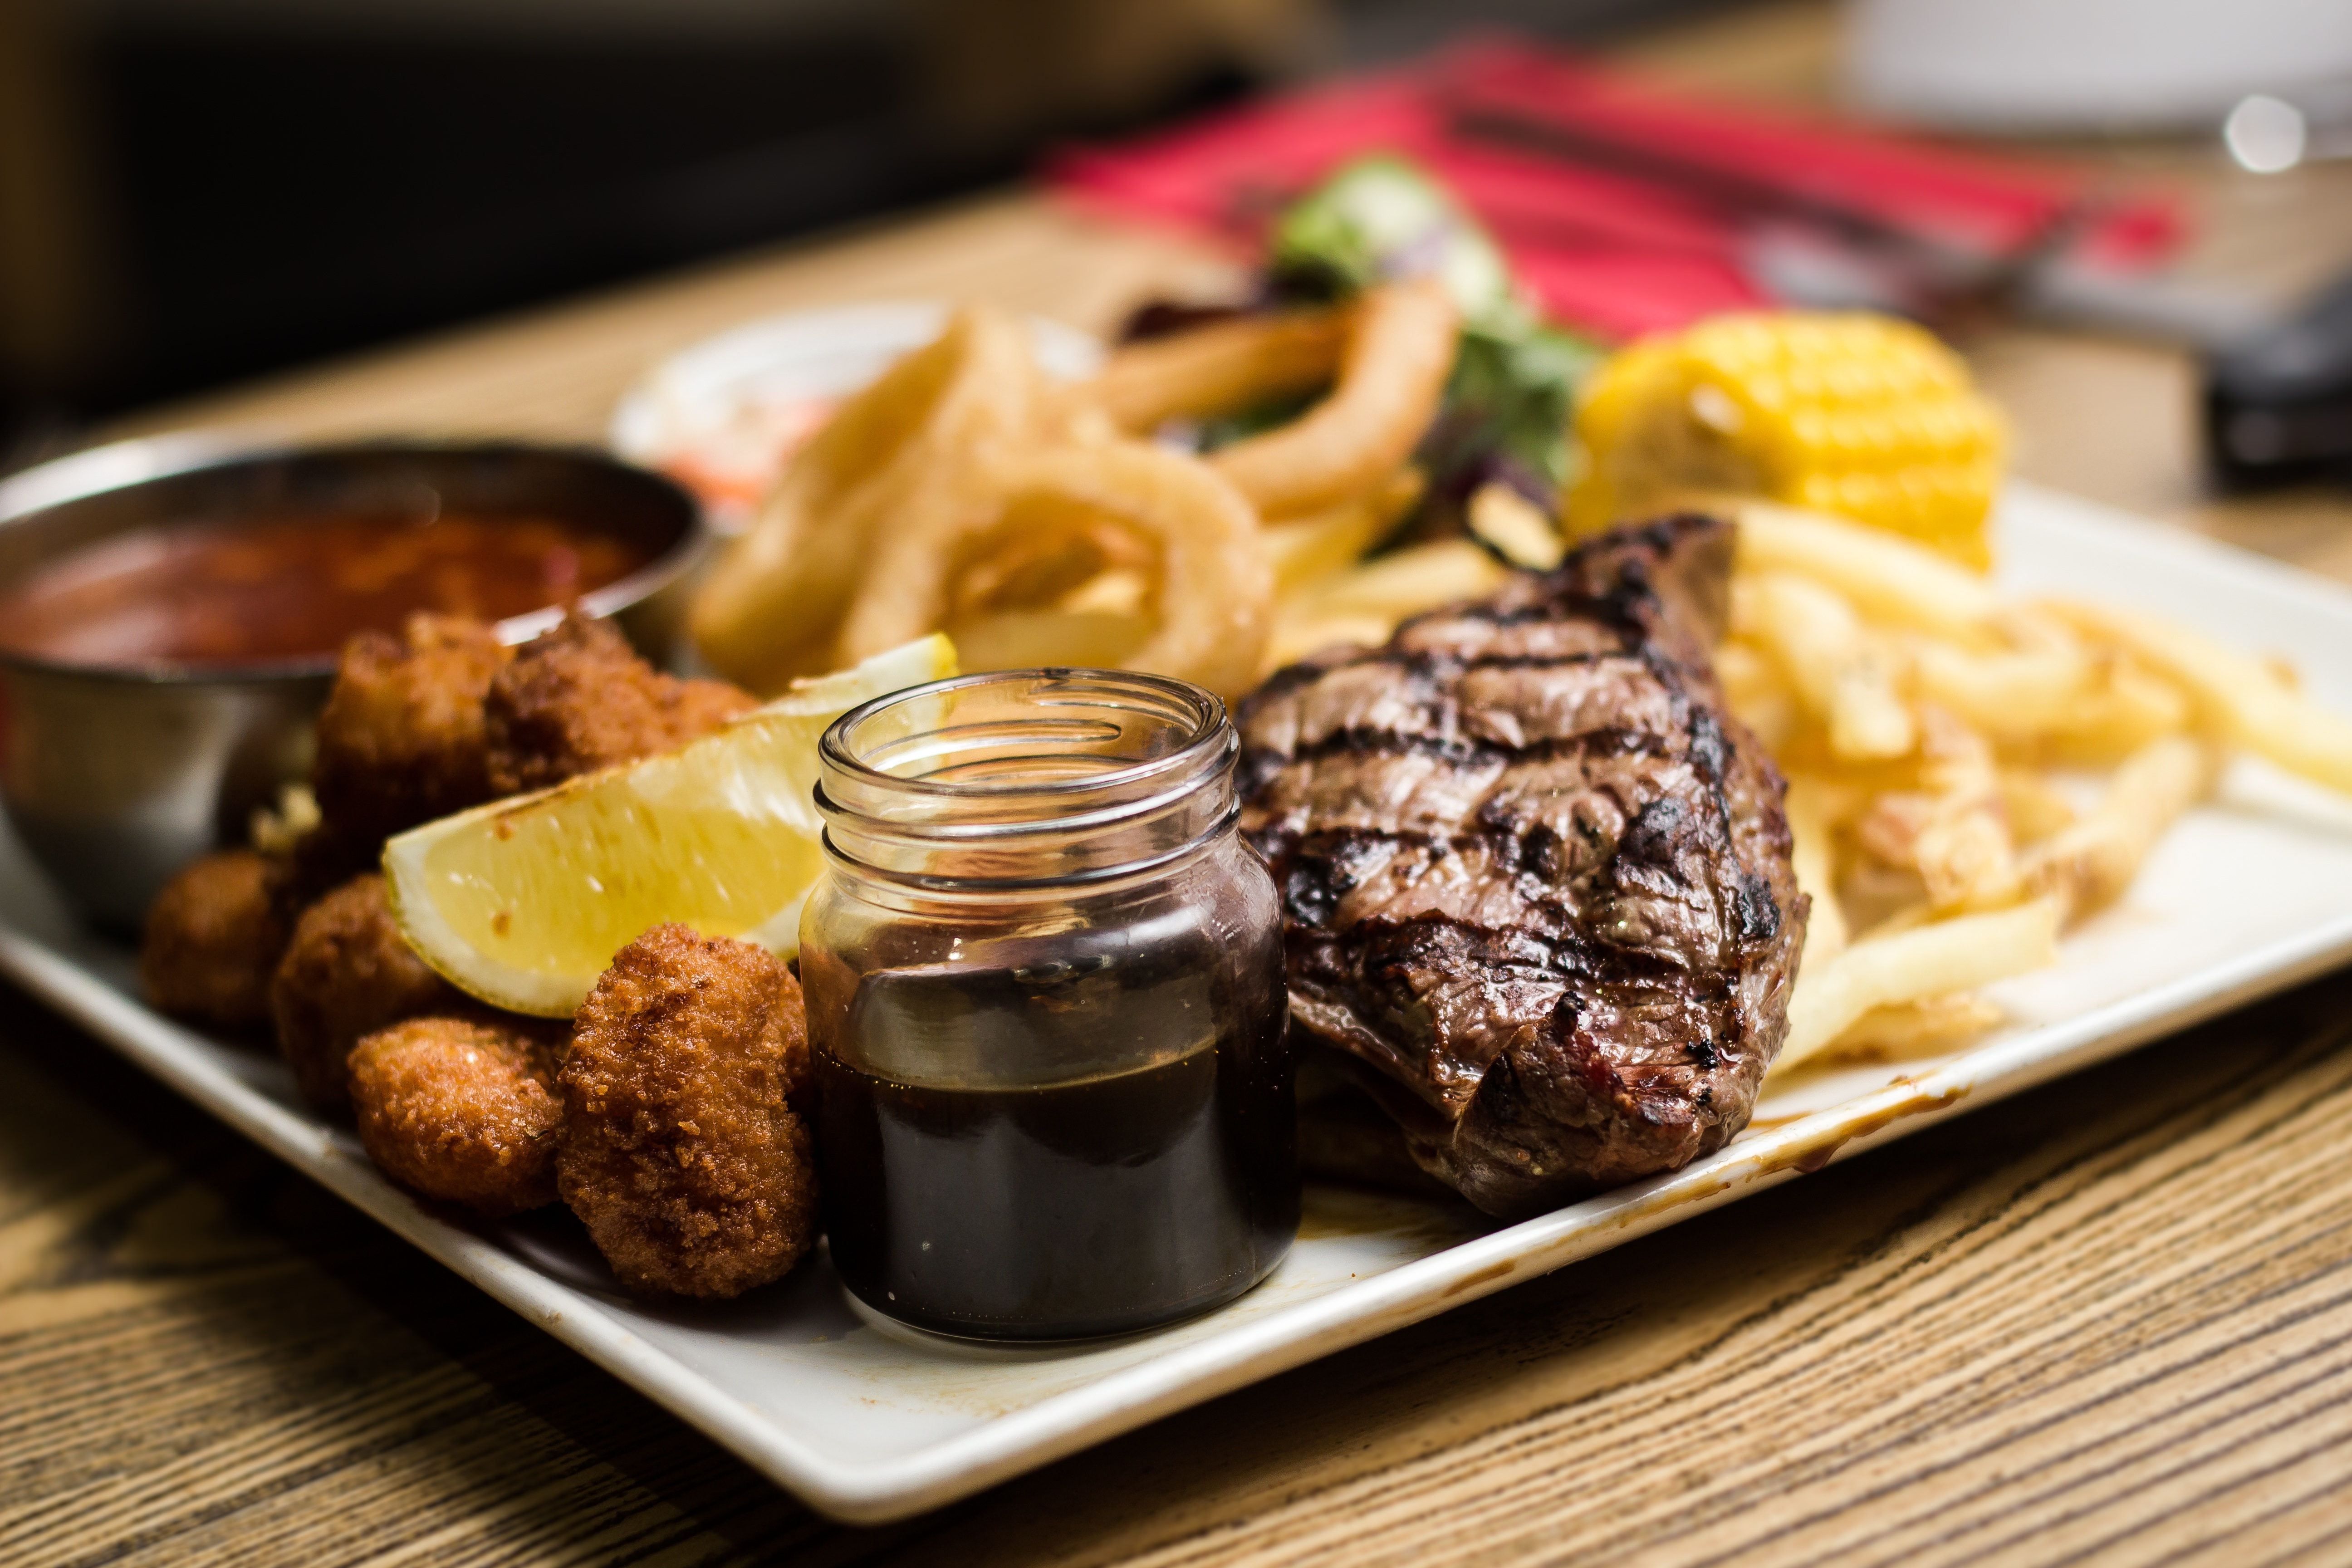
sea, restaurant, dish, meal, food, cooking, ingredient, produce, seafood, bbq, flame, fire, breakfast, gourmet, deep fried, meat, lunch, barbecue, cuisine, beef, delicious, steak, sweetcorn, cook, freshness, grill, shrimp, asian food, eating, hot, large, grilled, bourbon, prawn, grilling, onion rings, scampi